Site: brandenburg
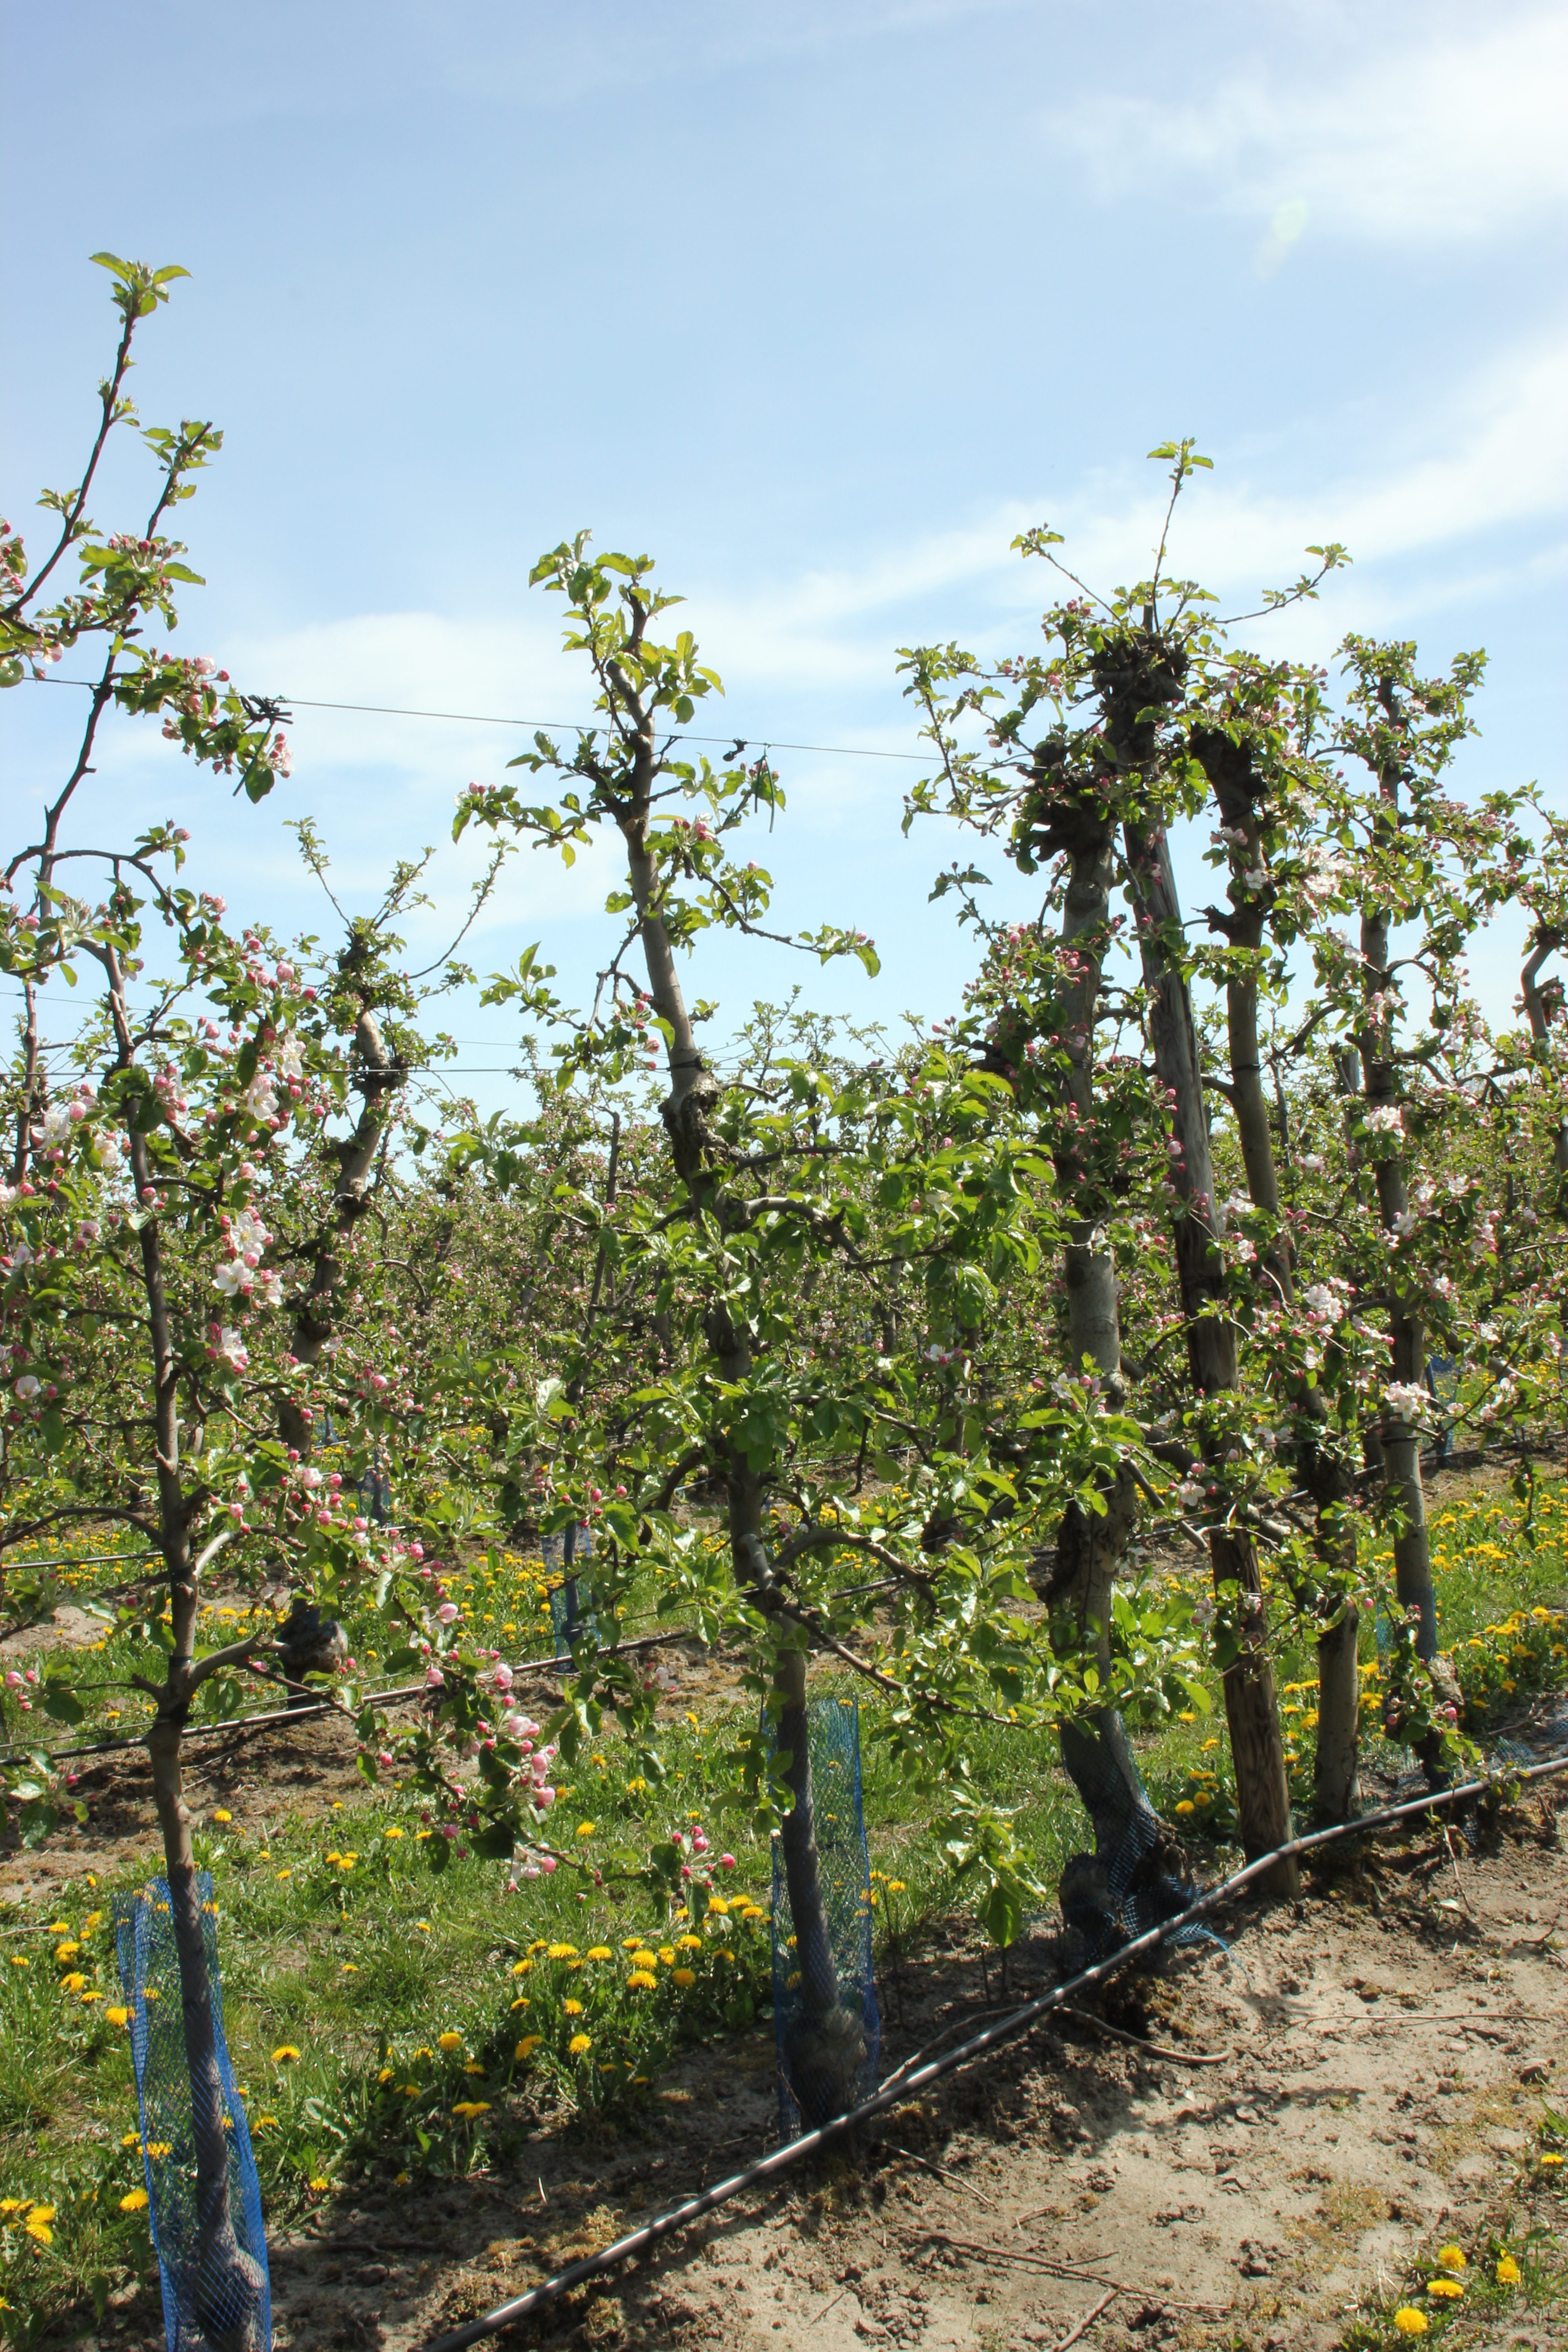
Growth stage (BBCH 57): Inflorescence emergence